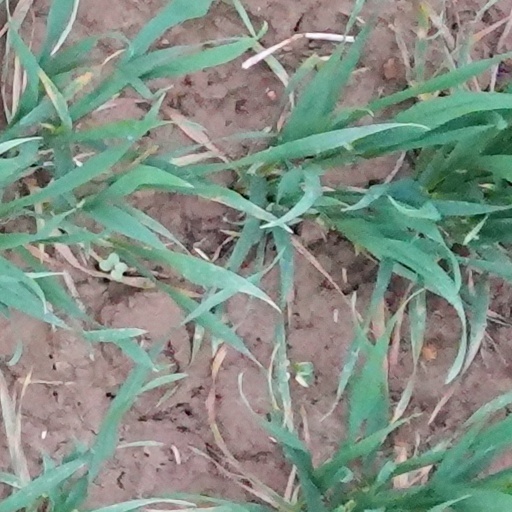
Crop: wheat